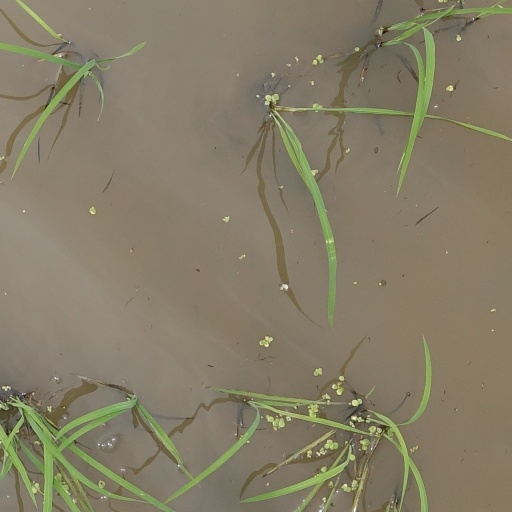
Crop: rice